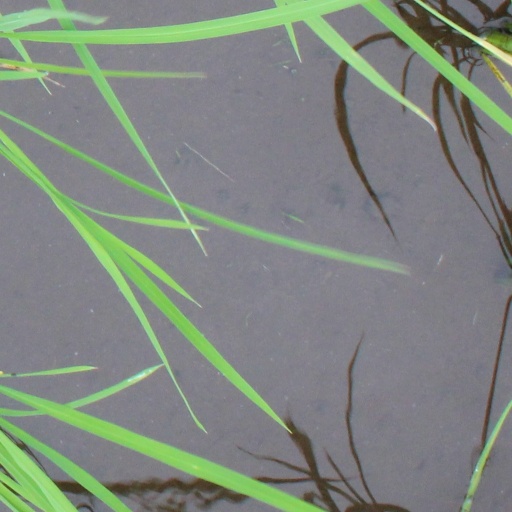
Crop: rice